A Gift from Bob

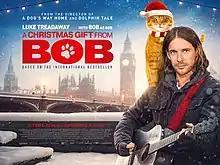
Film poster

A Gift from Bob (promoted as A Christmas Gift from Bob) is a 2020 British Christmas biographical drama film directed by Charles Martin Smith and written by Garry Jenkins, based on the non-fiction books "A Gift from Bob" and "The Little Book of Bob" by James Bowen. It is a sequel to the 2016 film "A Street Cat Named Bob", and stars Luke Treadaway, reprising his role as Bowen. Anna Wilson-Jones, Kristina Tonteri-Young, and Bob the Cat co-star. It was released in the United Kingdom by Lionsgate on 6 November 2020, and is the final film appearance of Bob, who died in an accident six months after filming was completed.